WWE Divas Championship

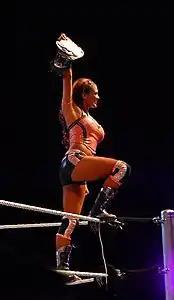
The first ever three-time Divas Champion Eve Torres

On April 6, 2014, AJ Lee became the first and only woman to defend the Divas Championship at WrestleMania for WrestleMania XXX.